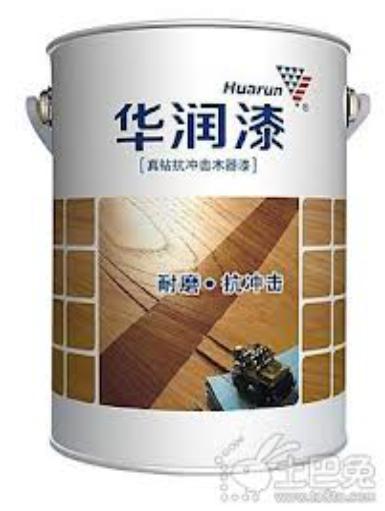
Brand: huarun
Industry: Others